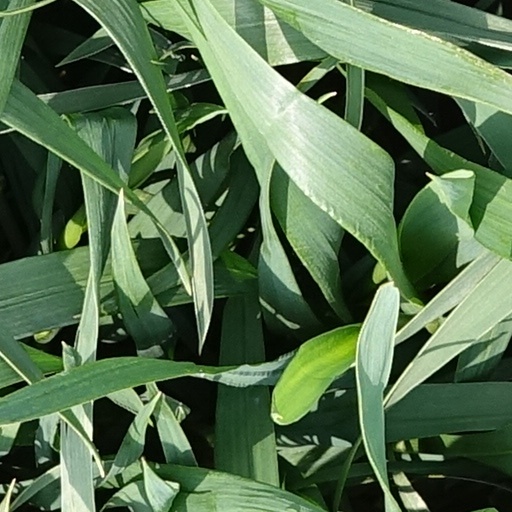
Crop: wheat